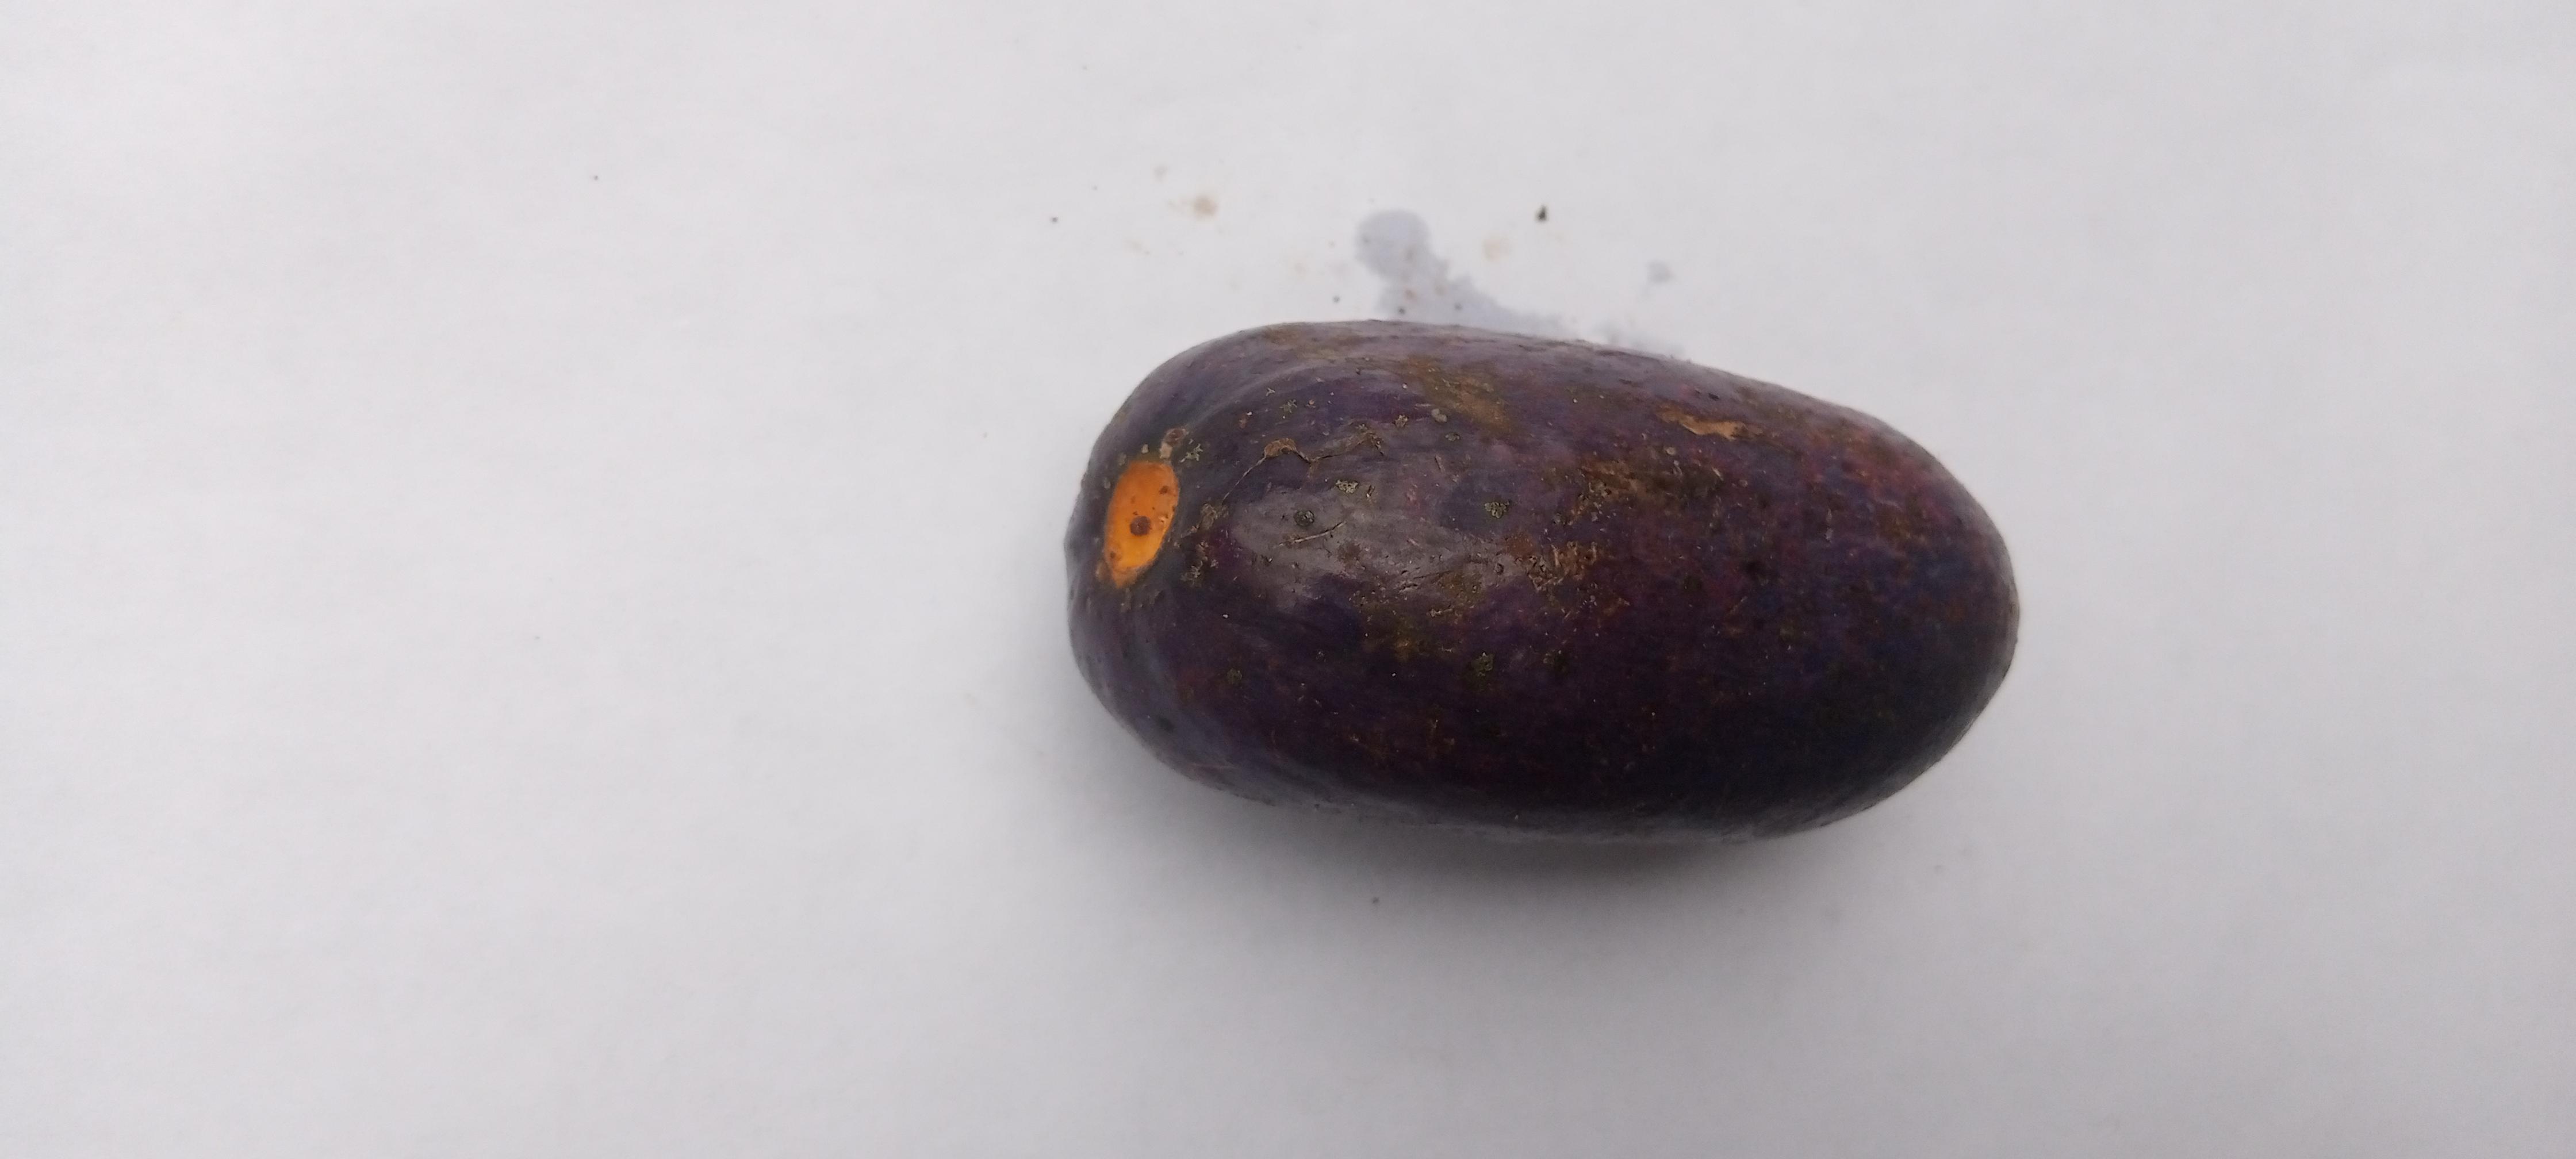
Plum grade: unaffected